Benton Grange No. 458

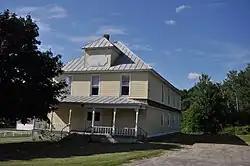

The Benton Grange No. 458 is an historic Grange hall at 29 River Road in Benton, Maine, USA. Built in 1915, it is one of the rural community's largest buildings, serving for many years as a social and civic venue for the town. From 1915 to 1990 it housed the annual town meeting. It was listed on the National Register of Historic Places in 2004.